Hanns Eisler

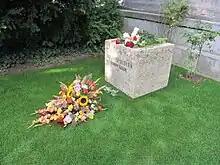
Grave of honor of Eisler and his third wife Stephanie (Steffy) Wolf at the Dorotheenstadt Cemetery

Eisler returned to Austria, and later moved to East Berlin. In East Germany, he composed the national anthem of the German Democratic Republic, a cycle of cabaret-style songs to satirical poems by Kurt Tucholsky and incidental music for theater, films, television and party celebrations.